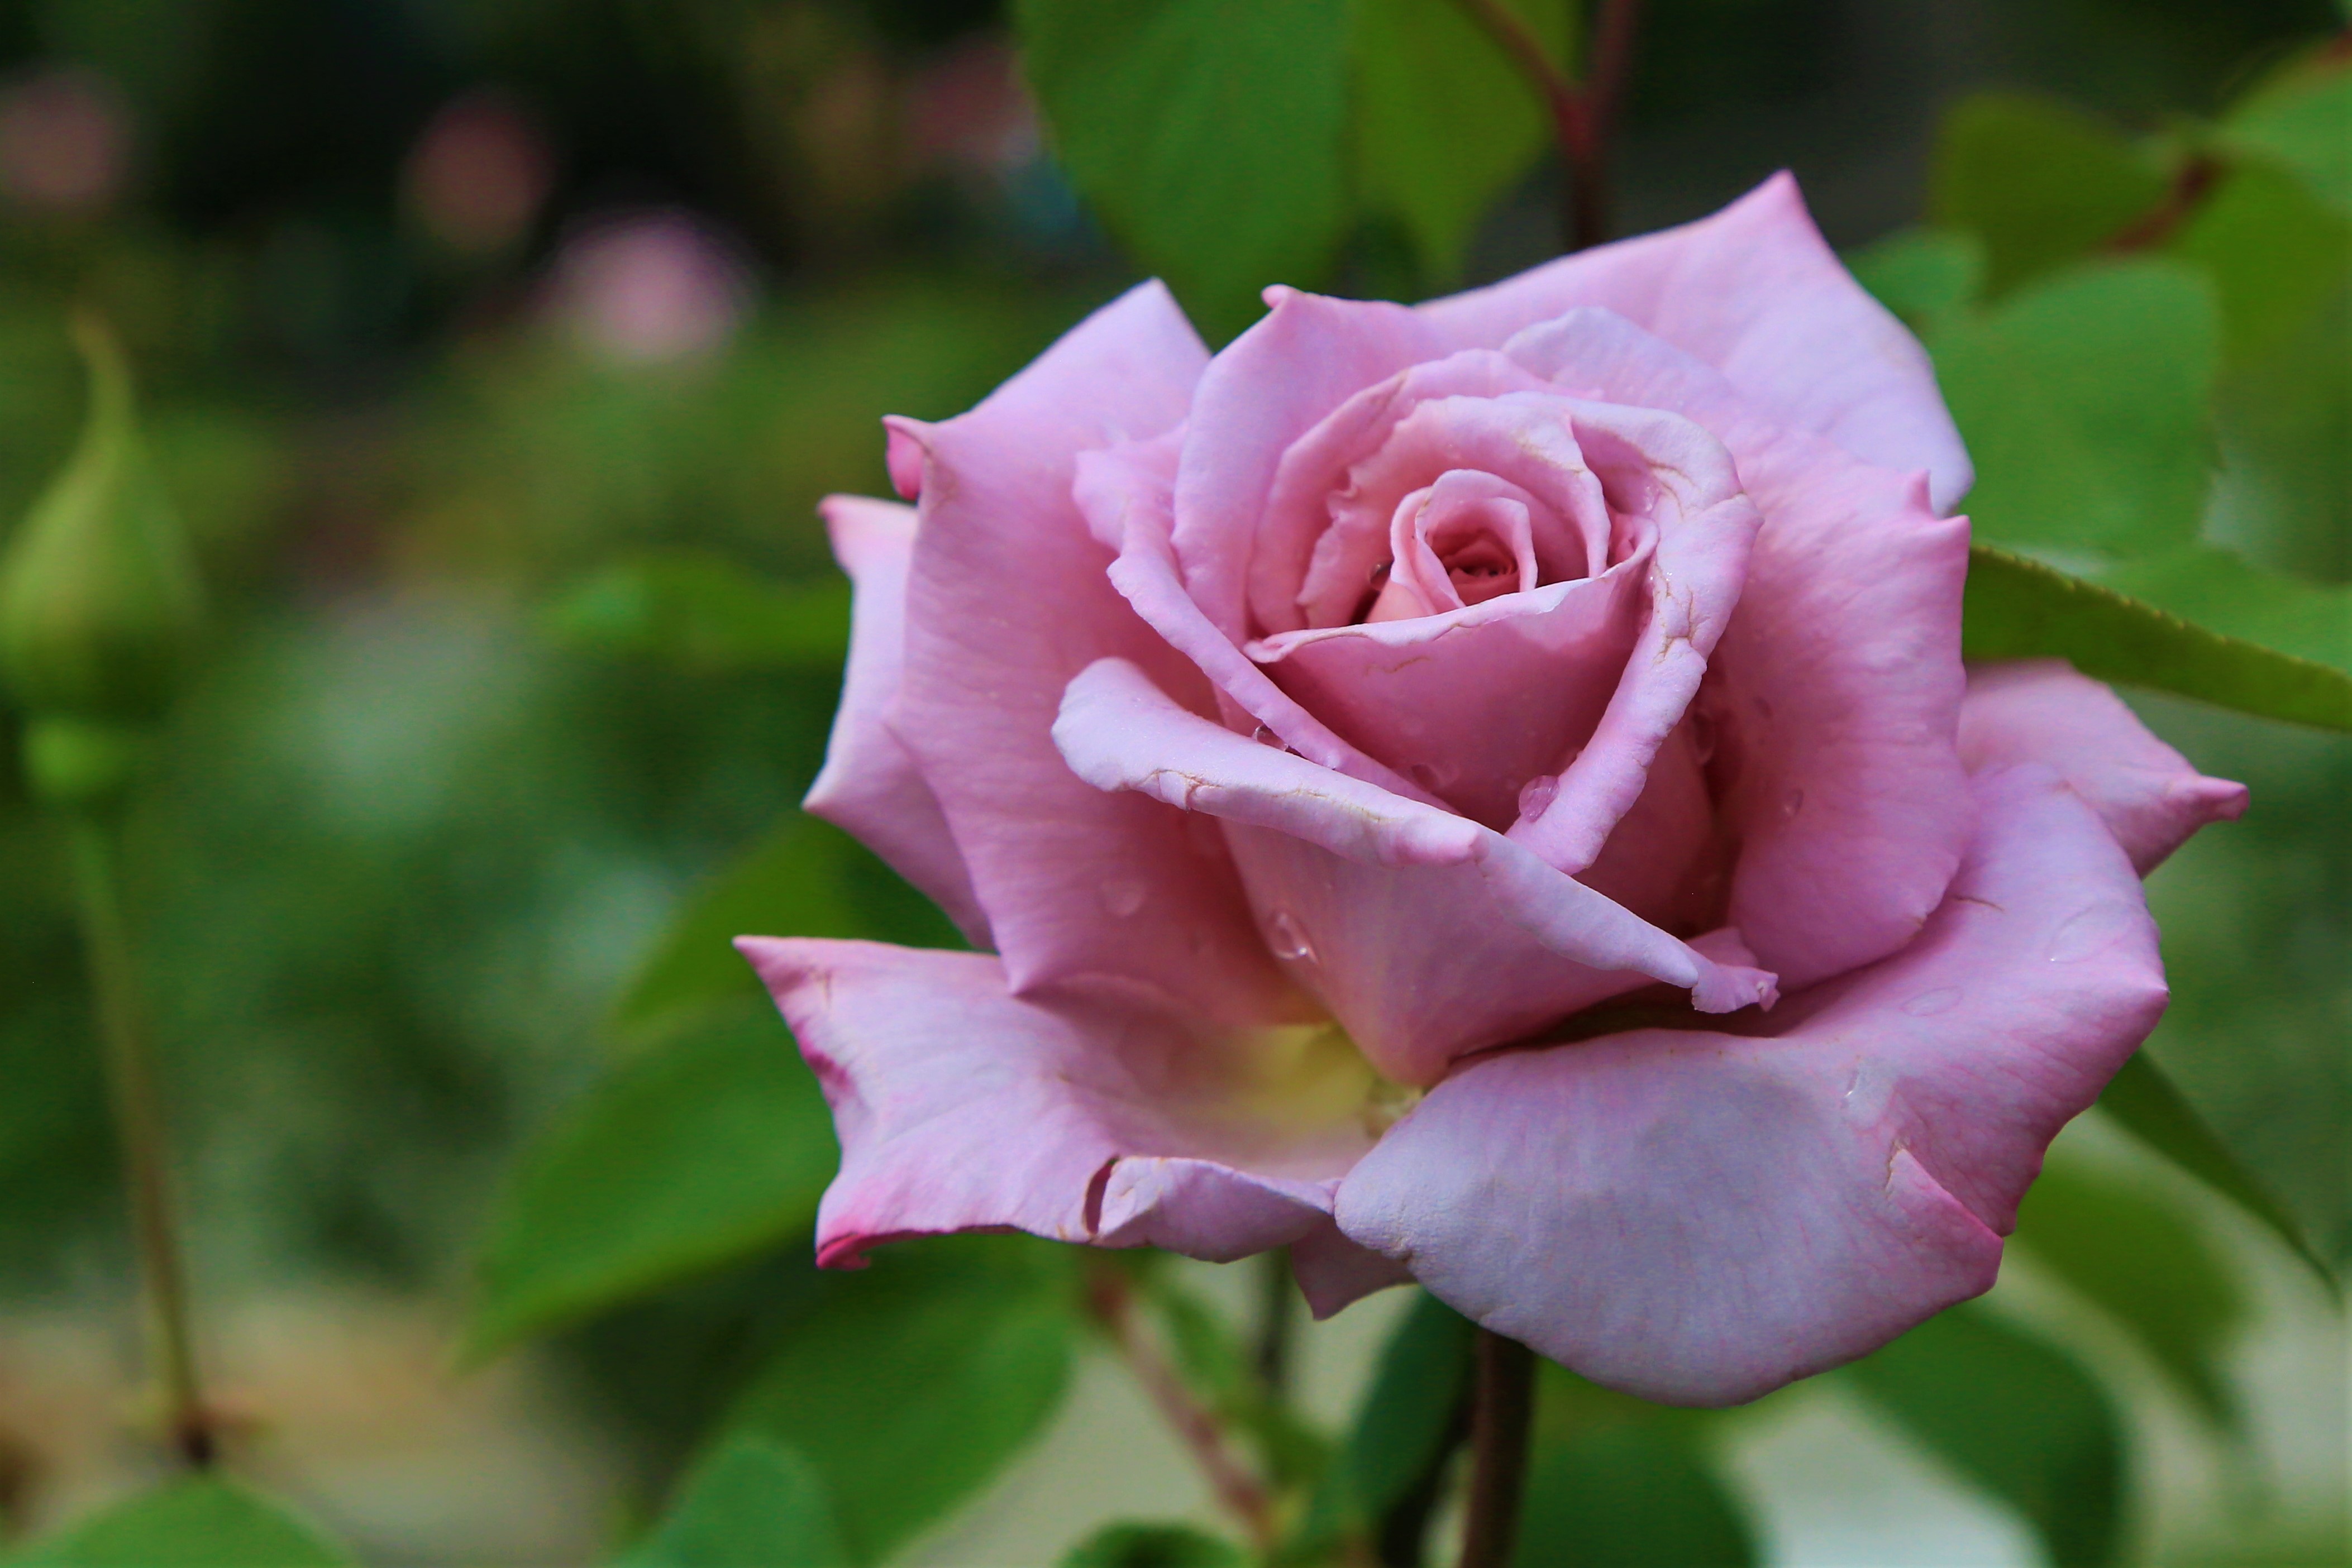
rose, nature, spring, beautiful, love, romantic, colorful, plant, flower, flowering plant, petal, pink, garden roses, floribunda, Hybrid tea rose, rose family, natural environment, botany, rosa centifolia, rose order, china rose, leaf, close up, plant stem, branch, annual plant, bud, macro photography, camellia, perennial plant